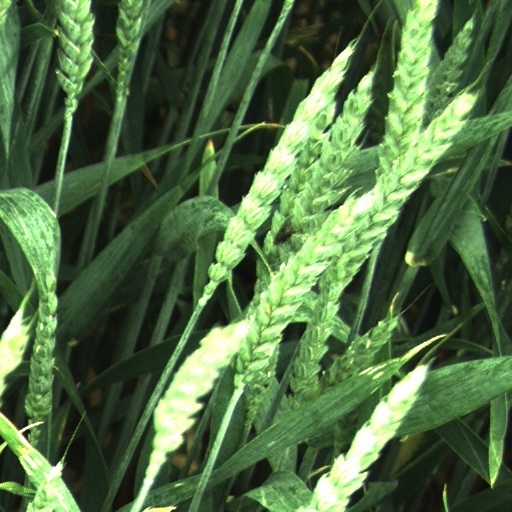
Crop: wheat